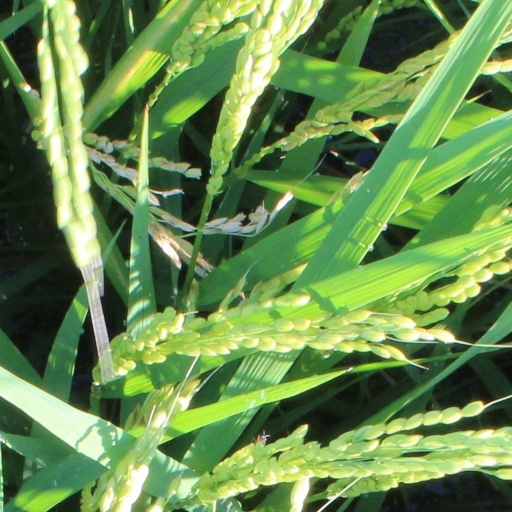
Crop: rice